Eritrean Americans

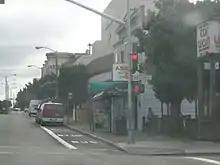
An Eritrean restaurant in San Francisco

Eritrea gained independence from Ethiopia on May 24, 1991, after the Eritrean War of Independence. Since the inception of the war in the 1960s, many immigrants from Eritrea left for the United States. By 2000, the Eritrean community in the U.S. had grown to around 30,000 members.